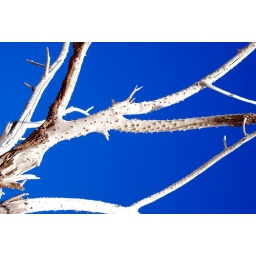
This trip there was water in the formerly dry lake bed of the Three Trees